Treason laws in the United States

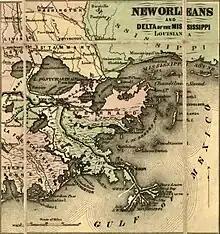
Port of New Orleans and Mississippi delta circa 1862

Three days later Union Army Maj. Gen. Benjamin Butler, the commander of the Union ground forces, heard about the incident and decided to arrest and punish Mumford. He said he spotted Mumford wearing a piece of the flag during a speech by Monroe at the St. Charles Hotel. Butler decided that Mumford had to be punished.